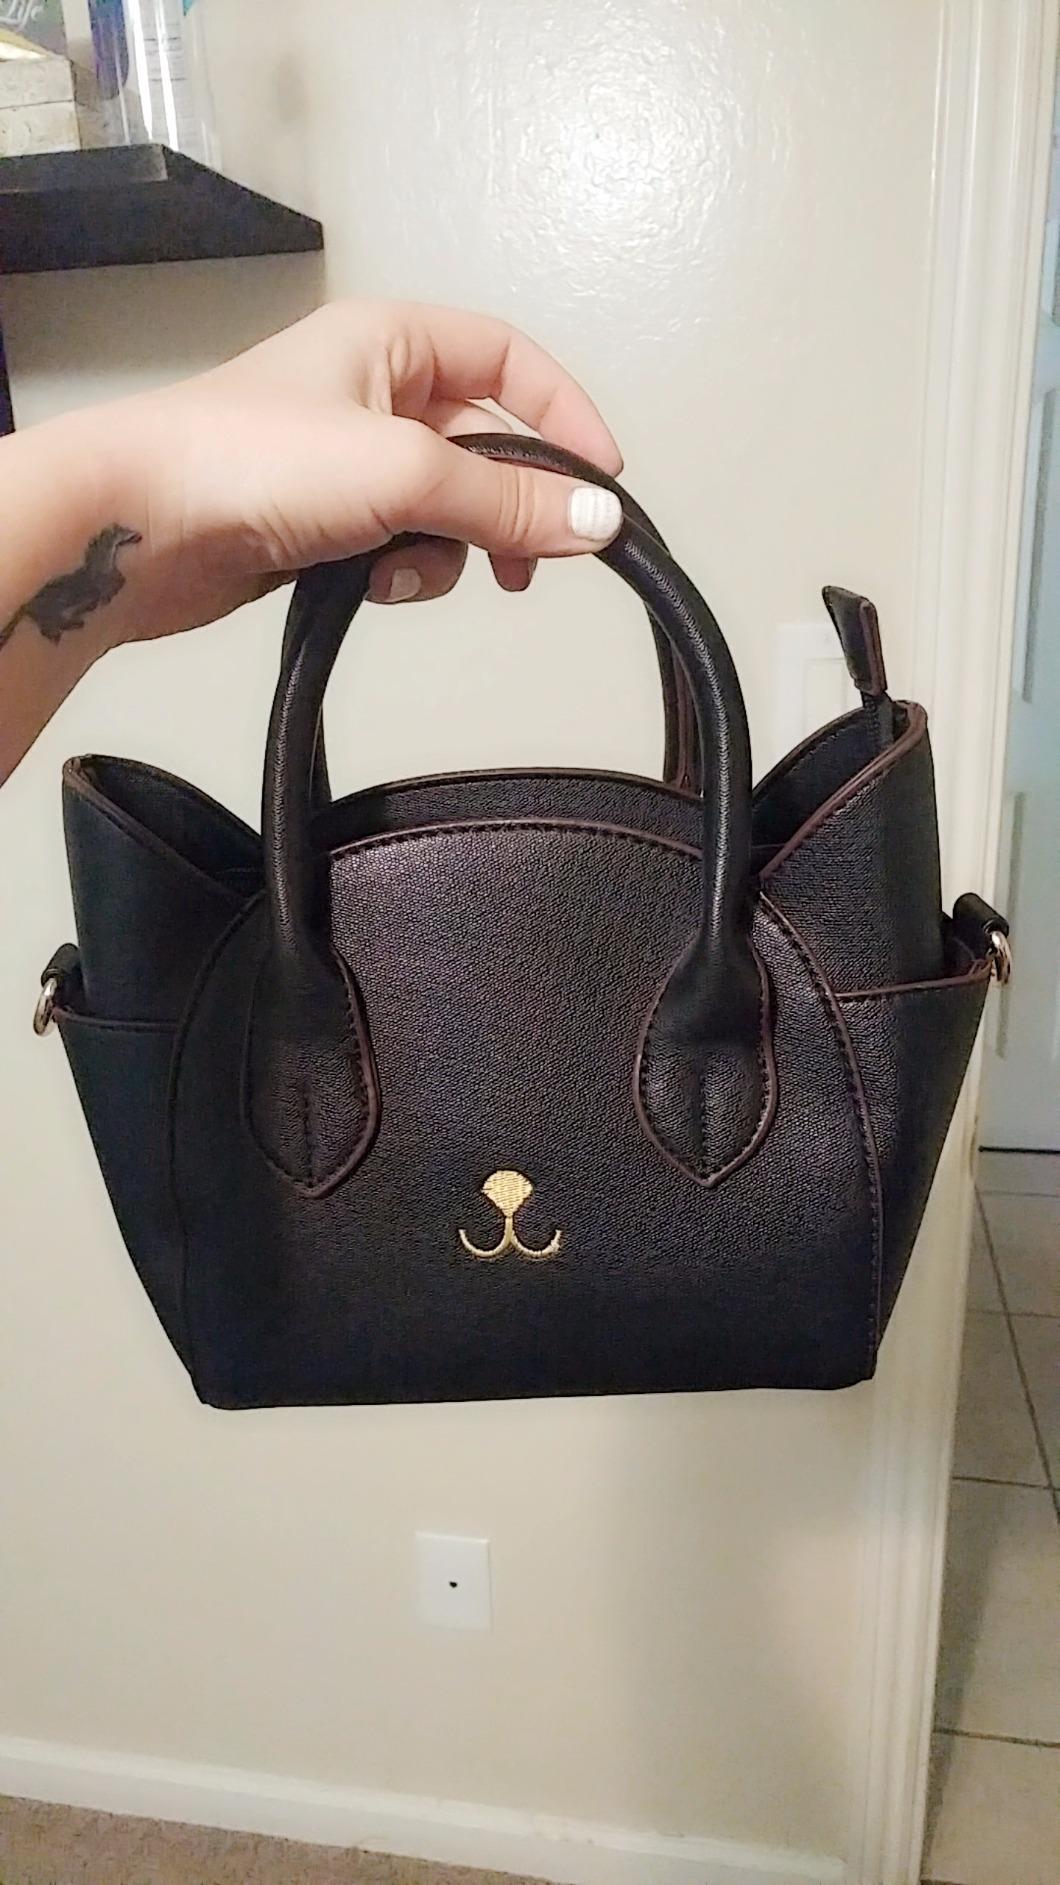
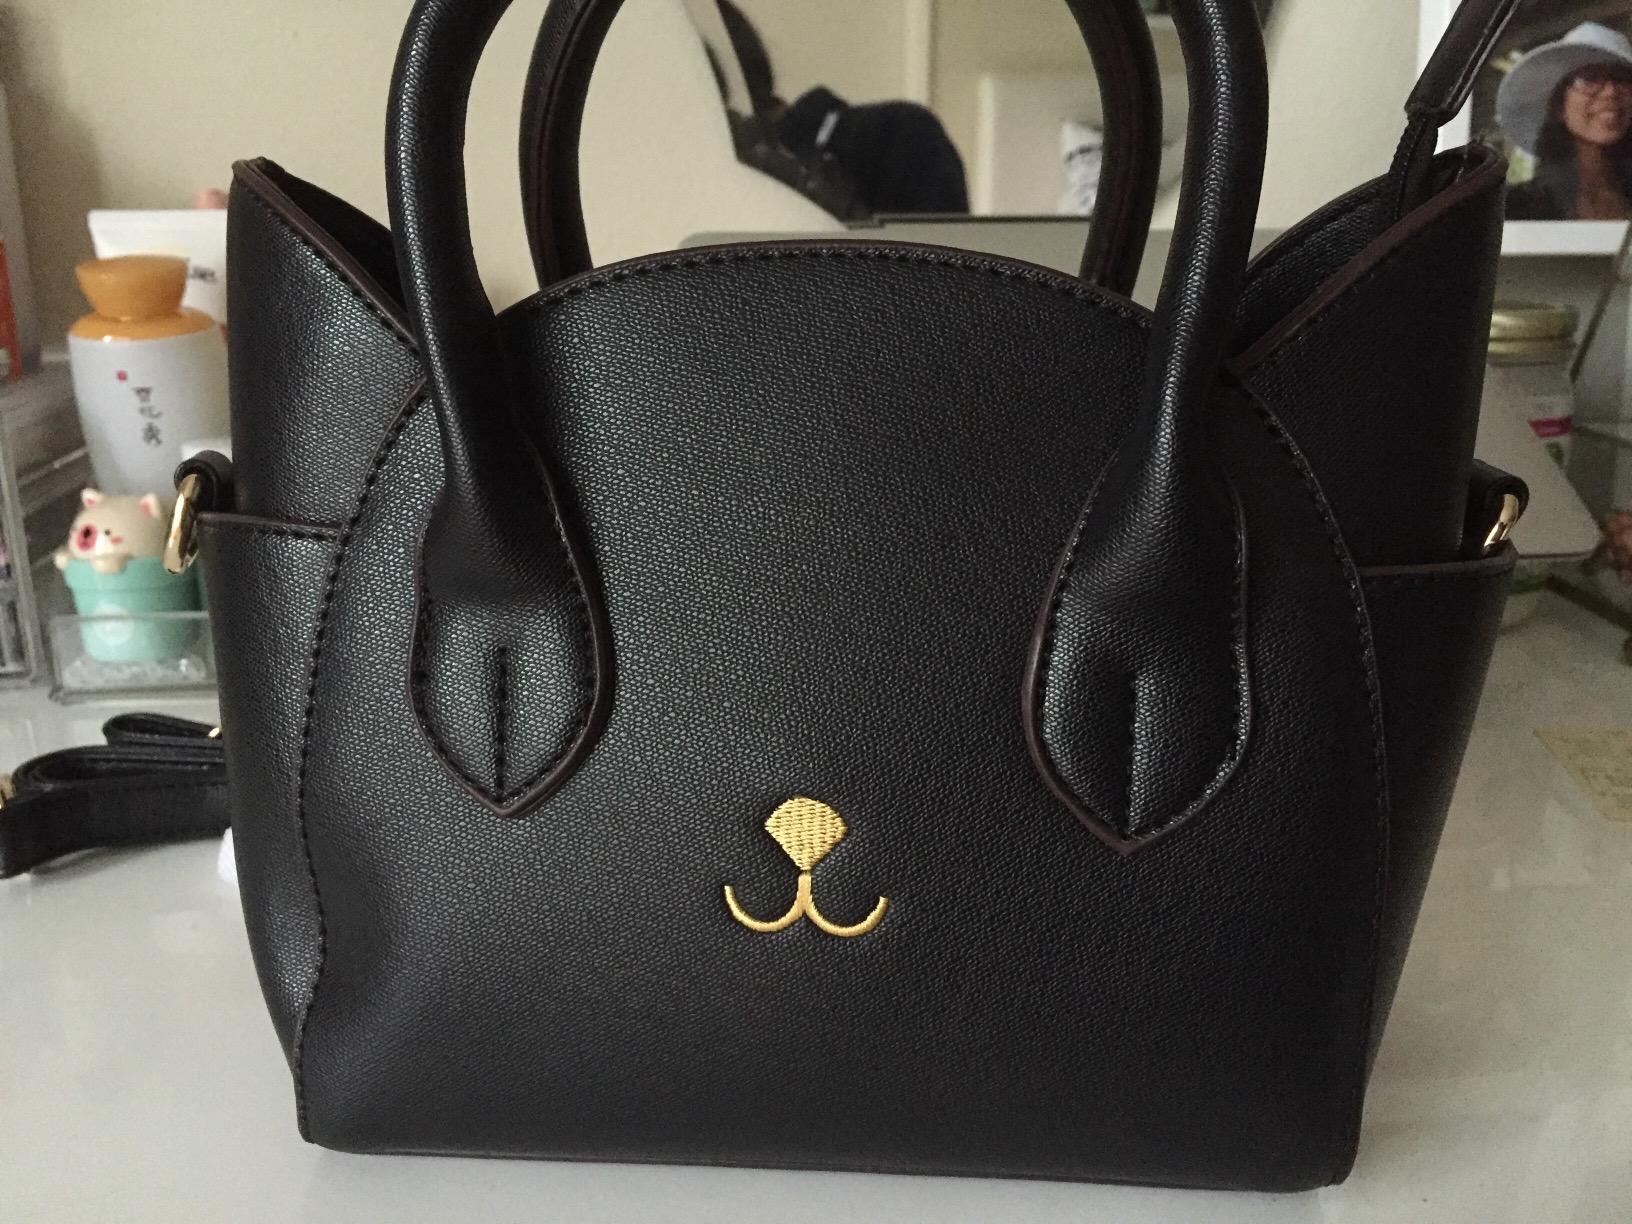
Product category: accessories_handbag
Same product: yes